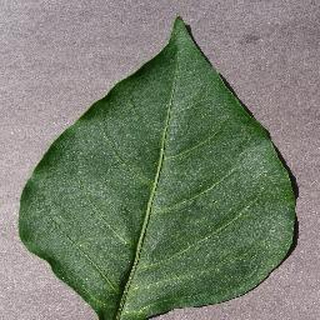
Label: healthy_bell_pepper